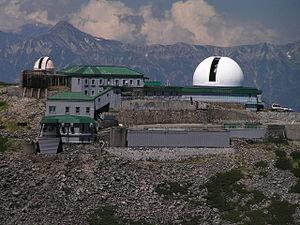
L'université de Tokyo, couramment abrégé en Tōdai, est une université nationale japonaise, située à Tokyo. Elle a été fondée en 1877, comme l'une des universités impériales du Japon, et appartient depuis 2004 à l'association des universités nationales du Japon.